Nabeshima Station

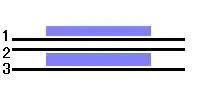
→:for Kubota←:for Saga

The station consists of one island platform and one side platform connected by a footbridge. Platform 3 on the island platform, where outbound trains arrive and depart, is used by some direct trains to the Karatsu Line and freight trains during peak loading seasons, as well as for the return trip of the special express "Kamome" trains that depart and arrive at Saga Station during peak passenger seasons. The station is unattended.